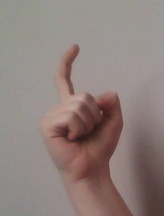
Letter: ra